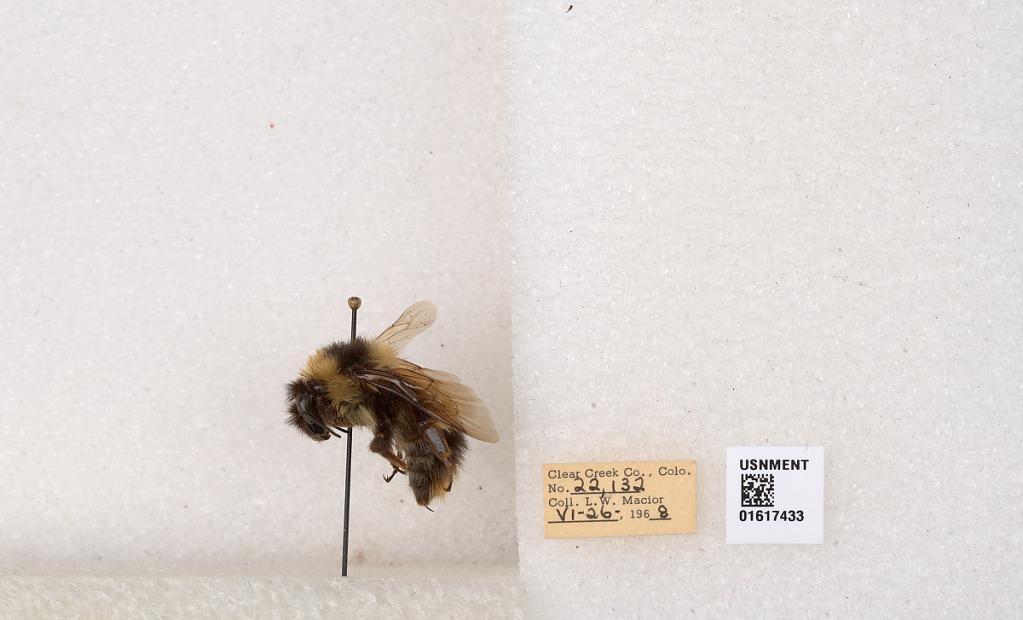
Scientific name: Bombus kirbyellus
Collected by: L. Macior
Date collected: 1968-6-26
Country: United States
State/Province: Colorado
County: Clear Creek
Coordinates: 39.6891, -105.644